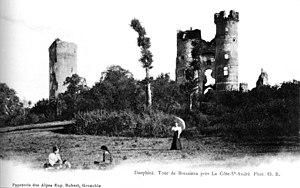
Le château de Bressieux est un ancien château fort du XIIIᵉ siècle dont les vestiges se dressent sur la commune de Bressieux dans le département de l'Isère en région Auvergne-Rhône-Alpes.